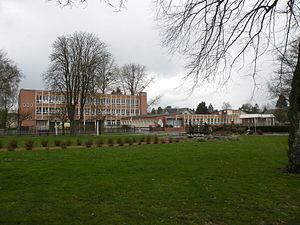
vue de Wignehies
Wignehies est une commune française située dans le département du Nord, en région Hauts-de-France.